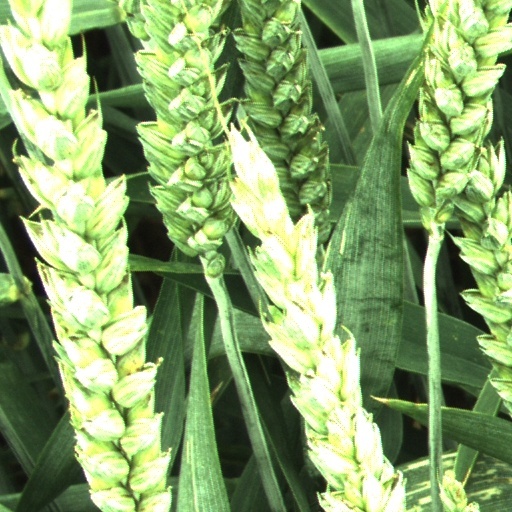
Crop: wheat